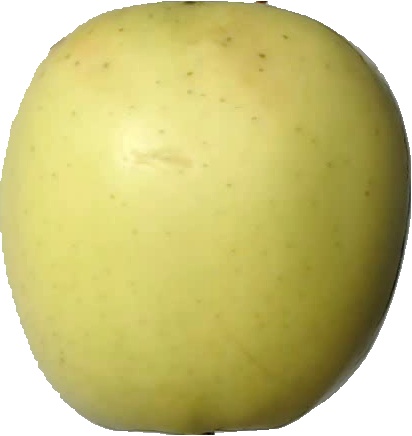
Label: apple_golden_2